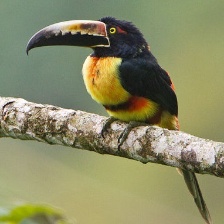
Species: COLLARED ARACARI
Scientific name: PTEROGLOSSUS TORQUATUS
ImageNet parent category: toucan